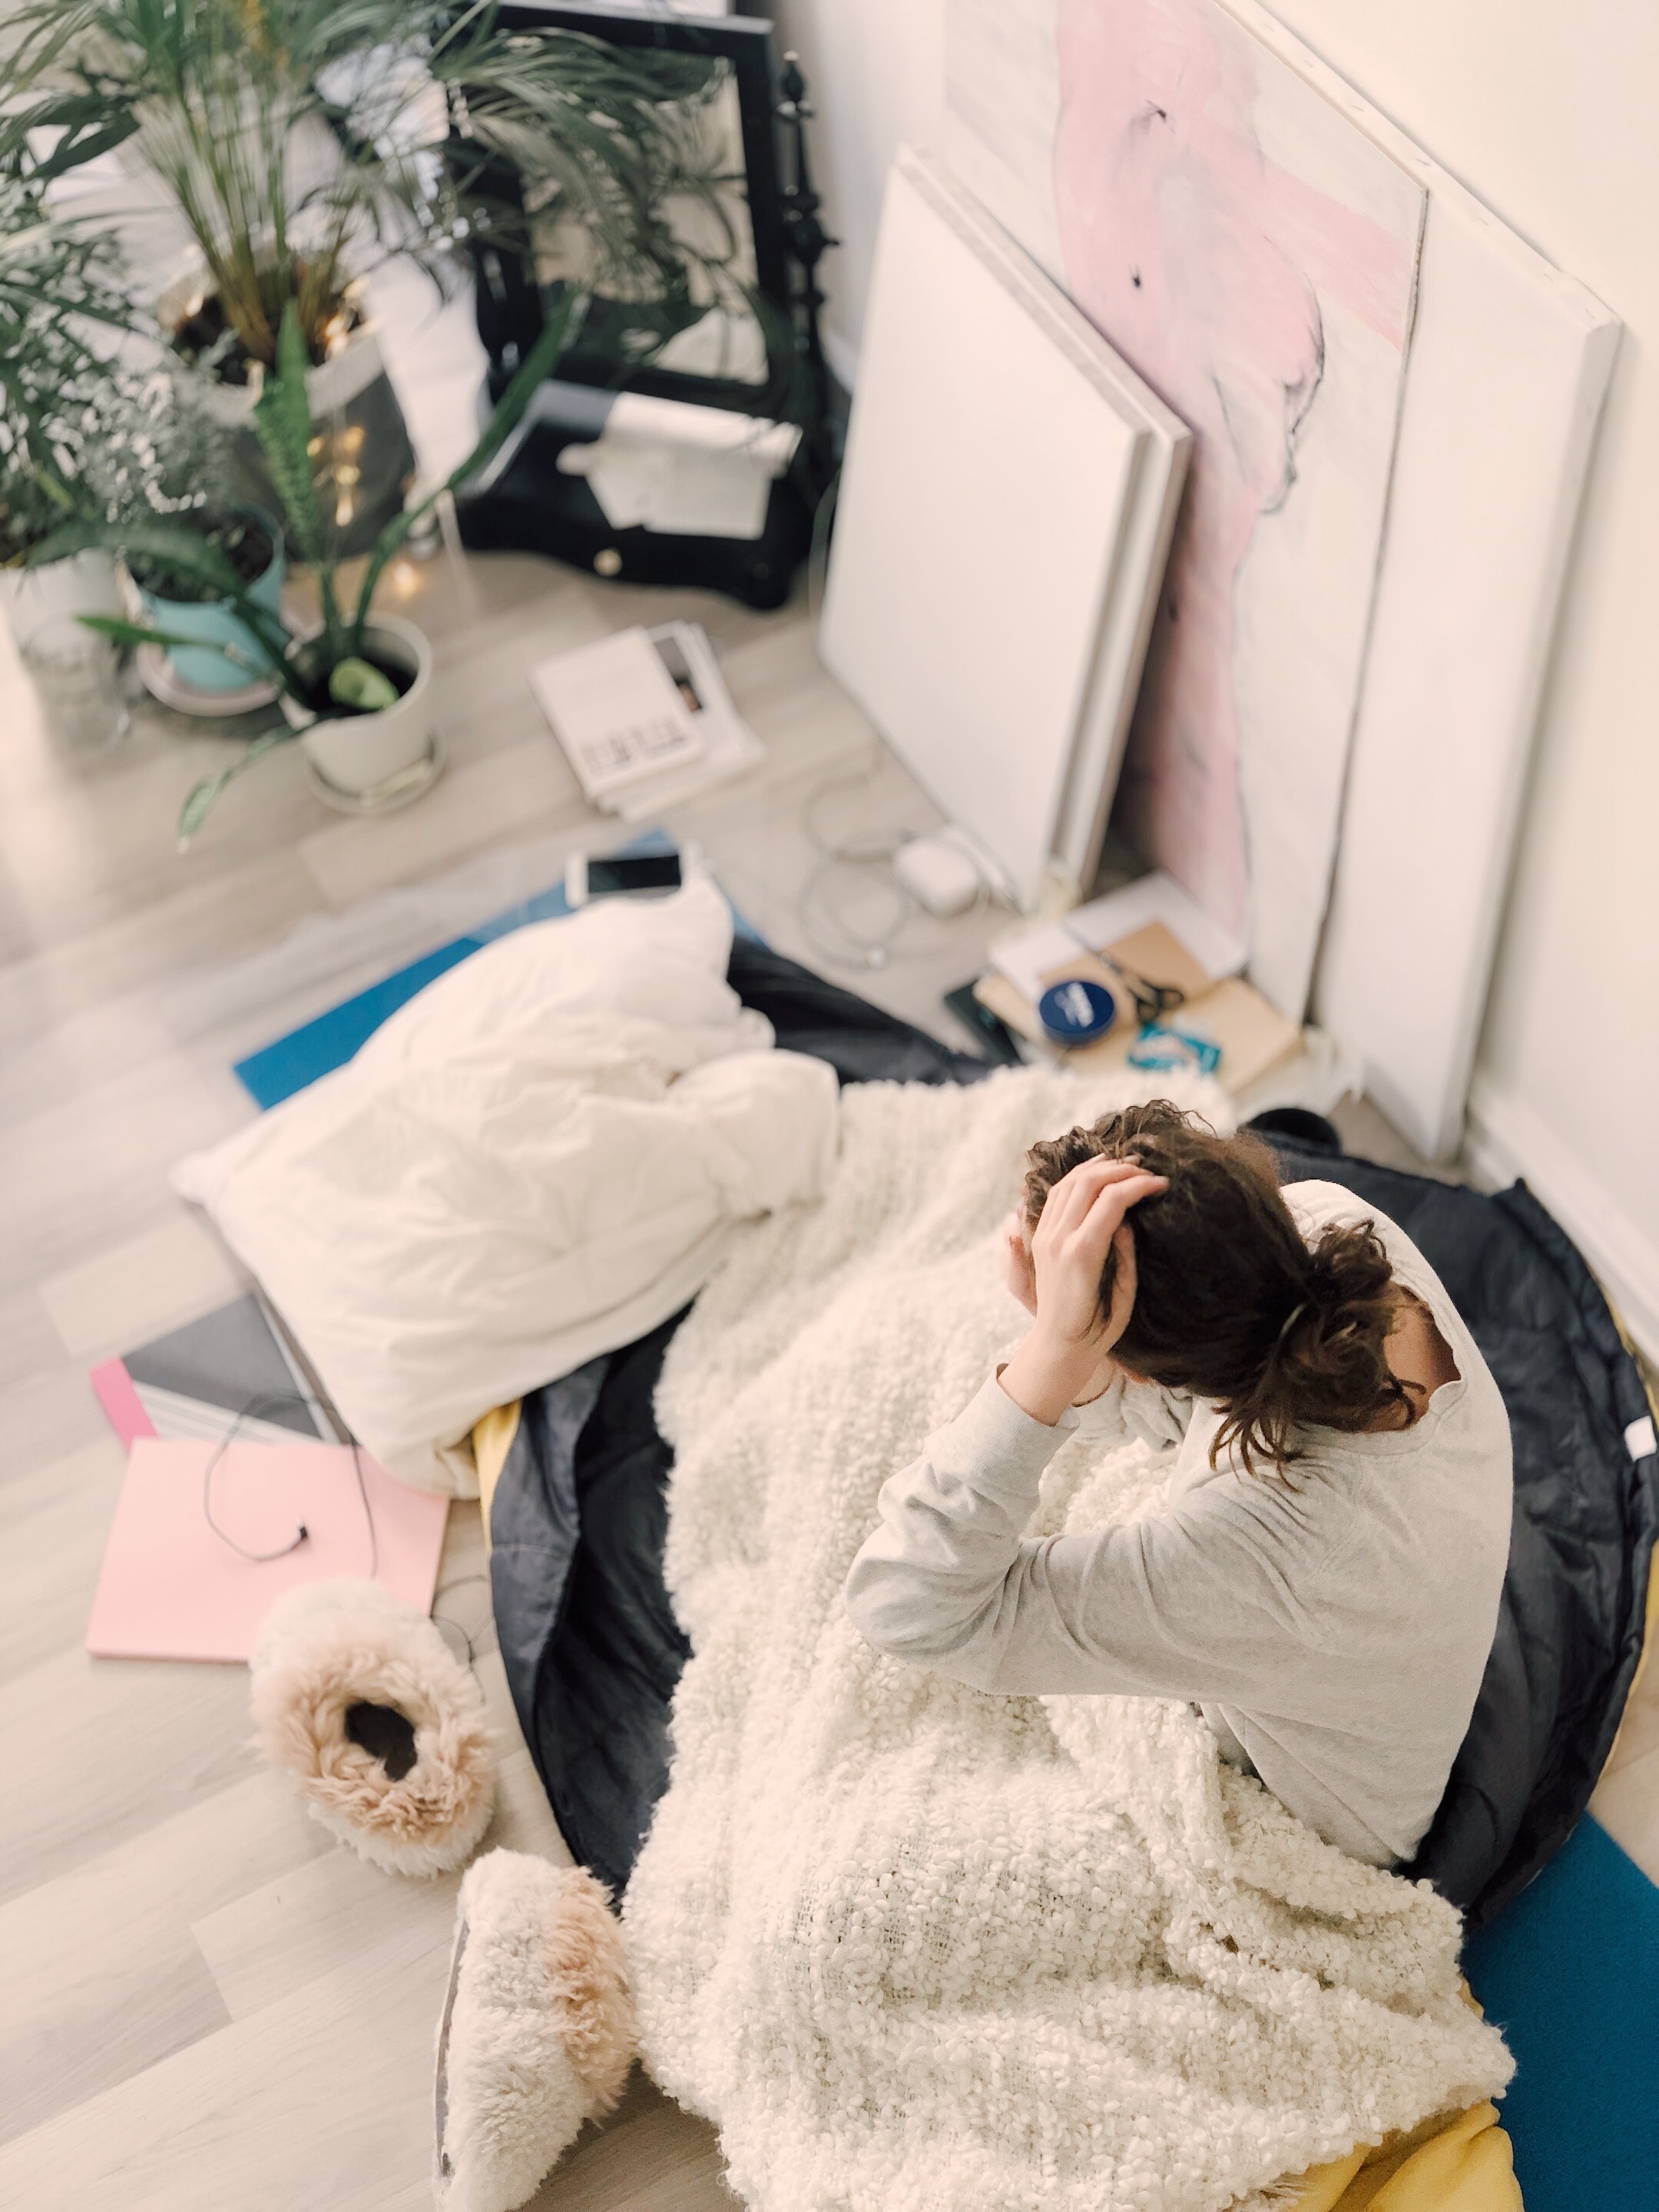
photograph, room, fur, furniture, textile, floor, comfort, pillow, photography, nap, flooring, interior design, linens, home, sleep, sitting, house